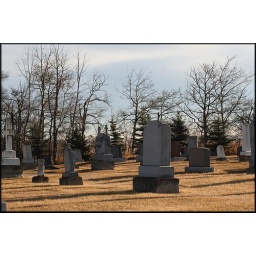
At last the sun rose above the clouds and flooded this oldest part of the cemetery with warm slanting rays.